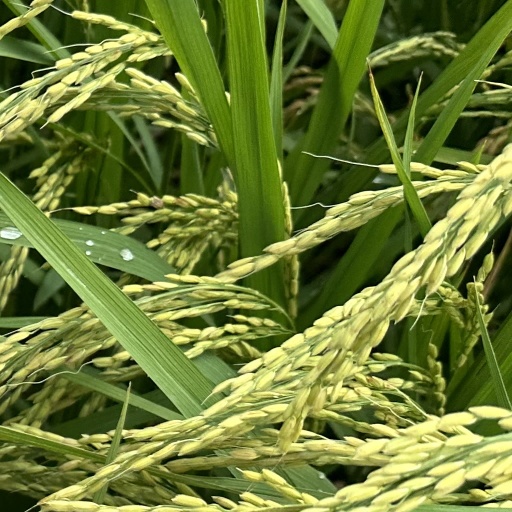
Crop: rice